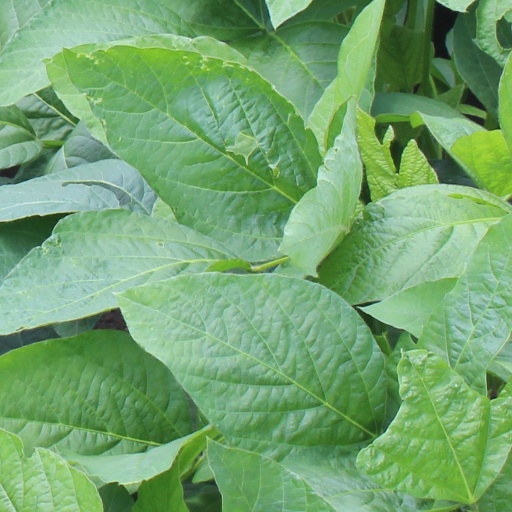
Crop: soybean